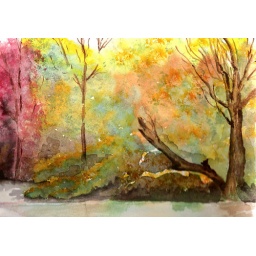
painted very quickly while fighting off spiders &amp;amp; trying to keep my water clean &amp;amp; the dog close by